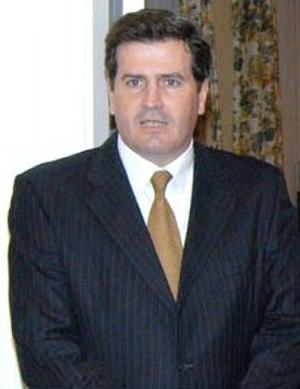
Le premier tour des élections générales uruguayennes a eu lieu le 25 octobre 2009. Il a été remporté par le Front large, qui a obtenu 1 105 277 de voix, soit 47,96 % des suffrages, ce qui lui donne une majorité absolue au Congrès. José Mujica, l'ancien guérillero Tupamaro candidat du Front large pour la présidence, a remporté le second tour, le 29 novembre 2009, avec 52,9 % des voix, contre 42,9 % pour Luis Alberto Lacalle, l'ancien président candidat du Parti national. José Mujica prendra ses fonctions le 1ᵉʳ mars 2010. L'alliance, au second tour, du Parti blanco, du Parti colorado et du Parti indépendant, n'a ainsi pas suffi à bloquer la seconde victoire consécutive du Front large.
Juan Pedro Bordaberry Herrán est un avocat et homme politique uruguayen.
Les élections générales uruguayennes de 2014 se tiennent le 26 octobre 2014, pour élire le président de la République orientale de l'Uruguay, ainsi que les parlementaires des deux chambres de son parlement. Un référendum sur l'abaissement de la majorité pénale est organisé simultanément.